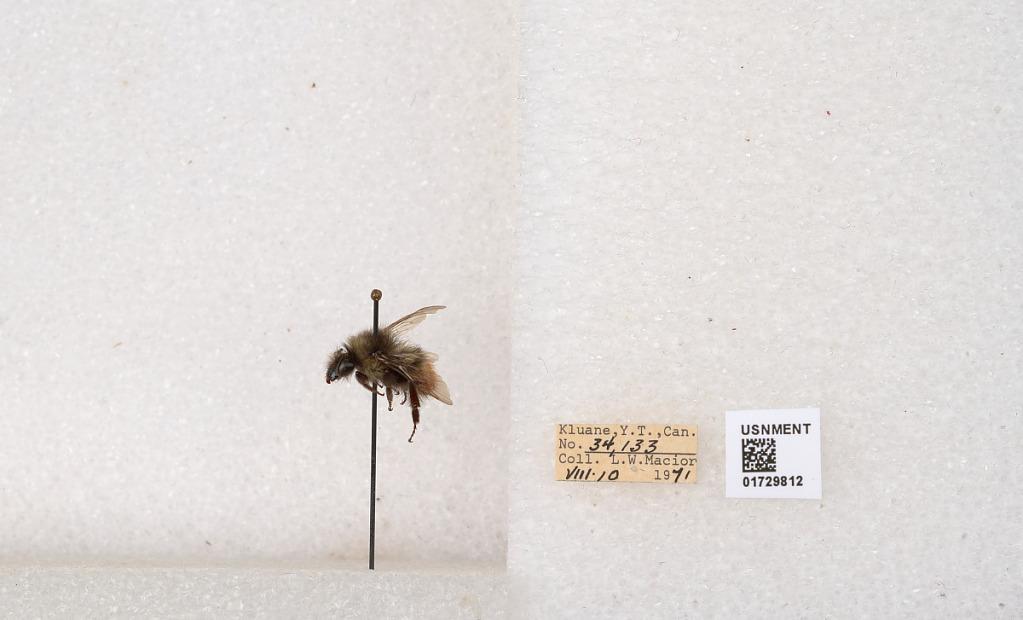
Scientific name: Bombus flavifrons Cresson
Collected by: L. Macior
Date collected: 1971-8-10
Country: Canada
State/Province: Yukon Territory
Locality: Kluane National Park and Reserve
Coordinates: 60.7493, -139.504